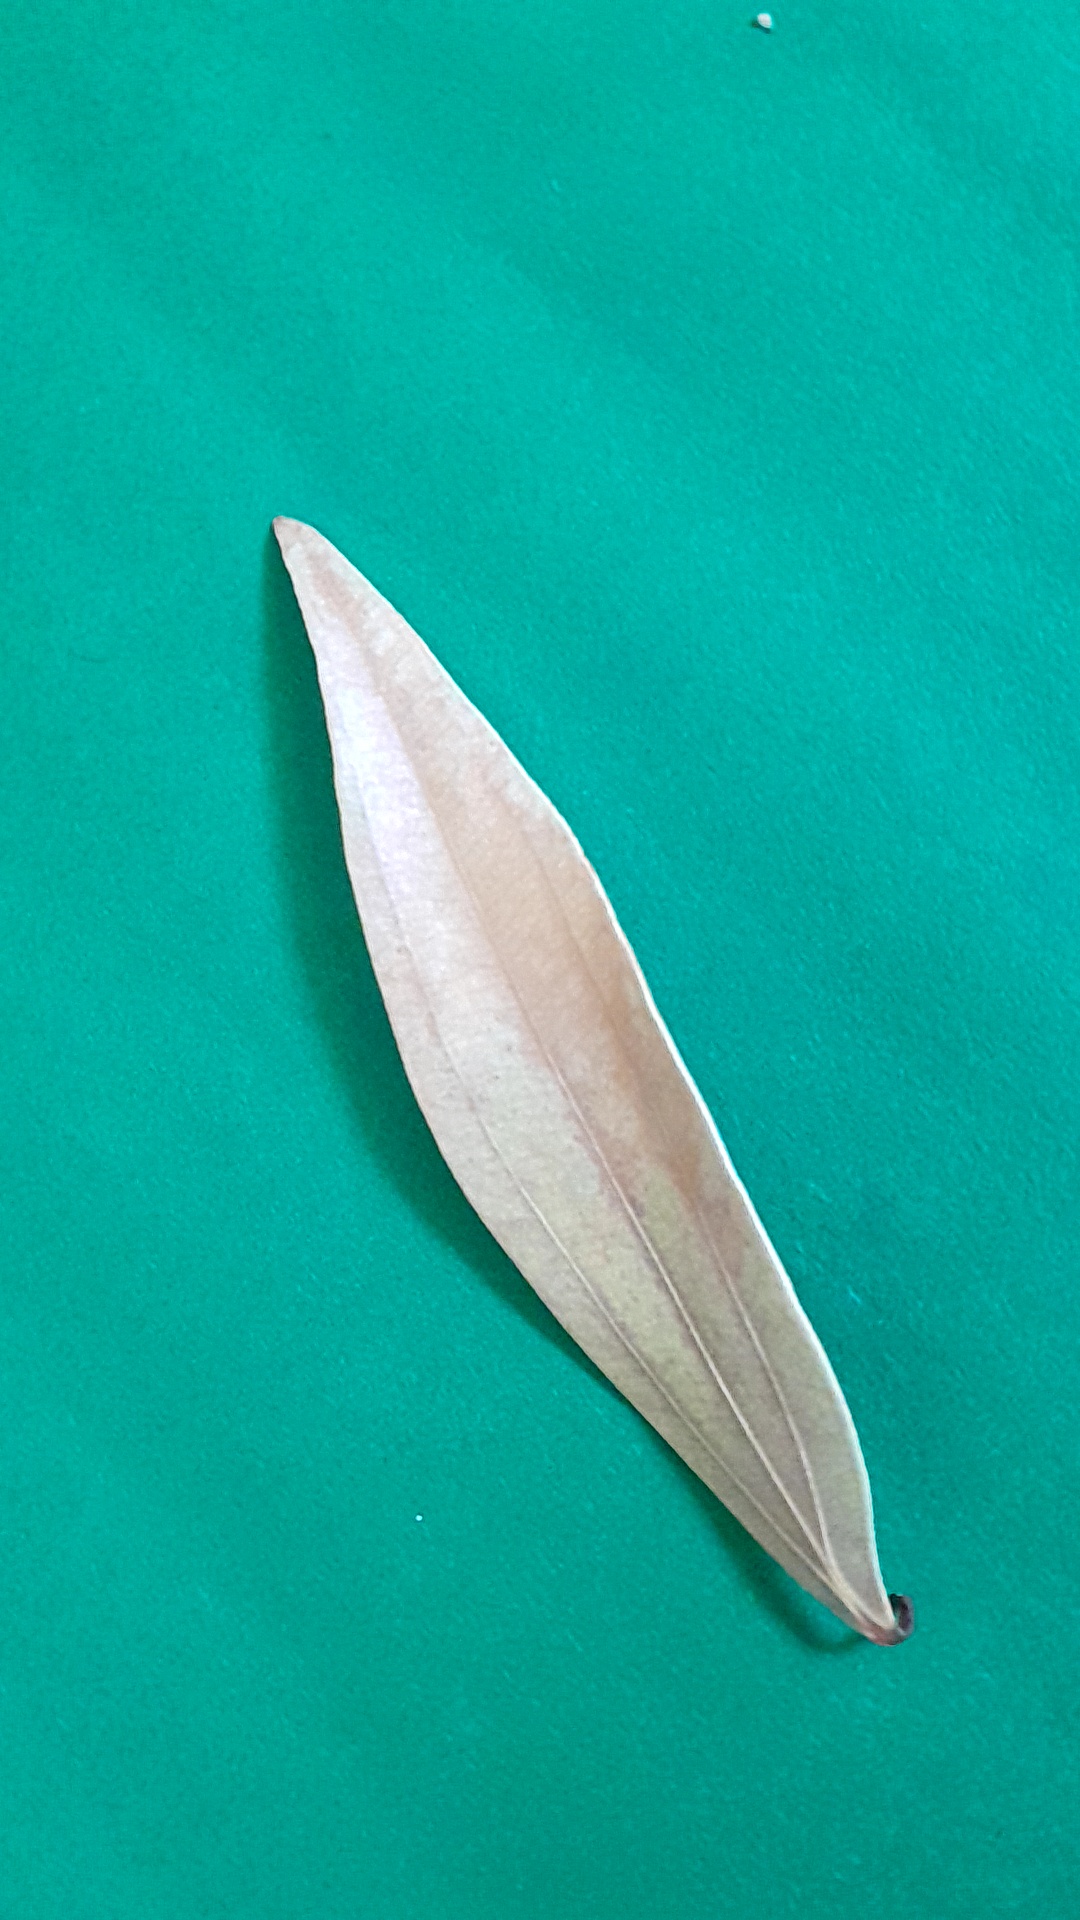
Label: Dry Leaf